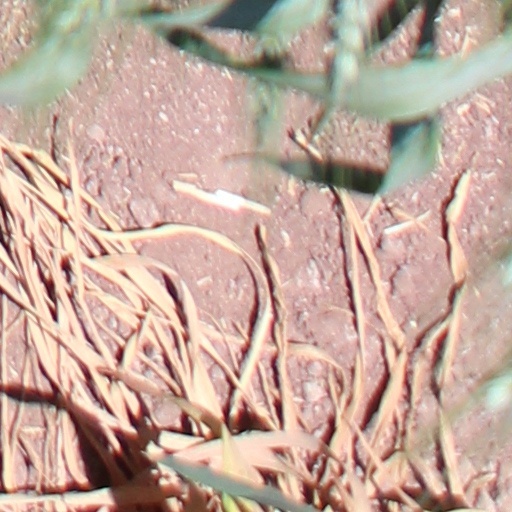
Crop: wheat